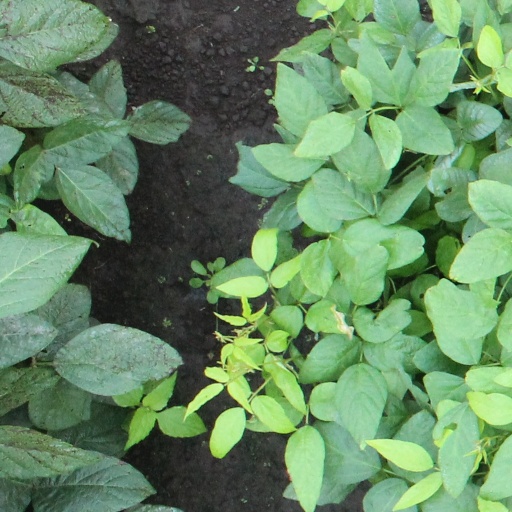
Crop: soybean